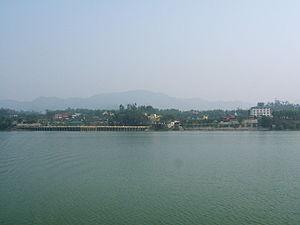
Thái Nguyên est une province du nord du Viêt Nam située dans la région de Đông Bắc.